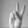
ASL letter: V